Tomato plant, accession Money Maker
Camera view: vertical (180 deg); turntable rotation: 210 degrees
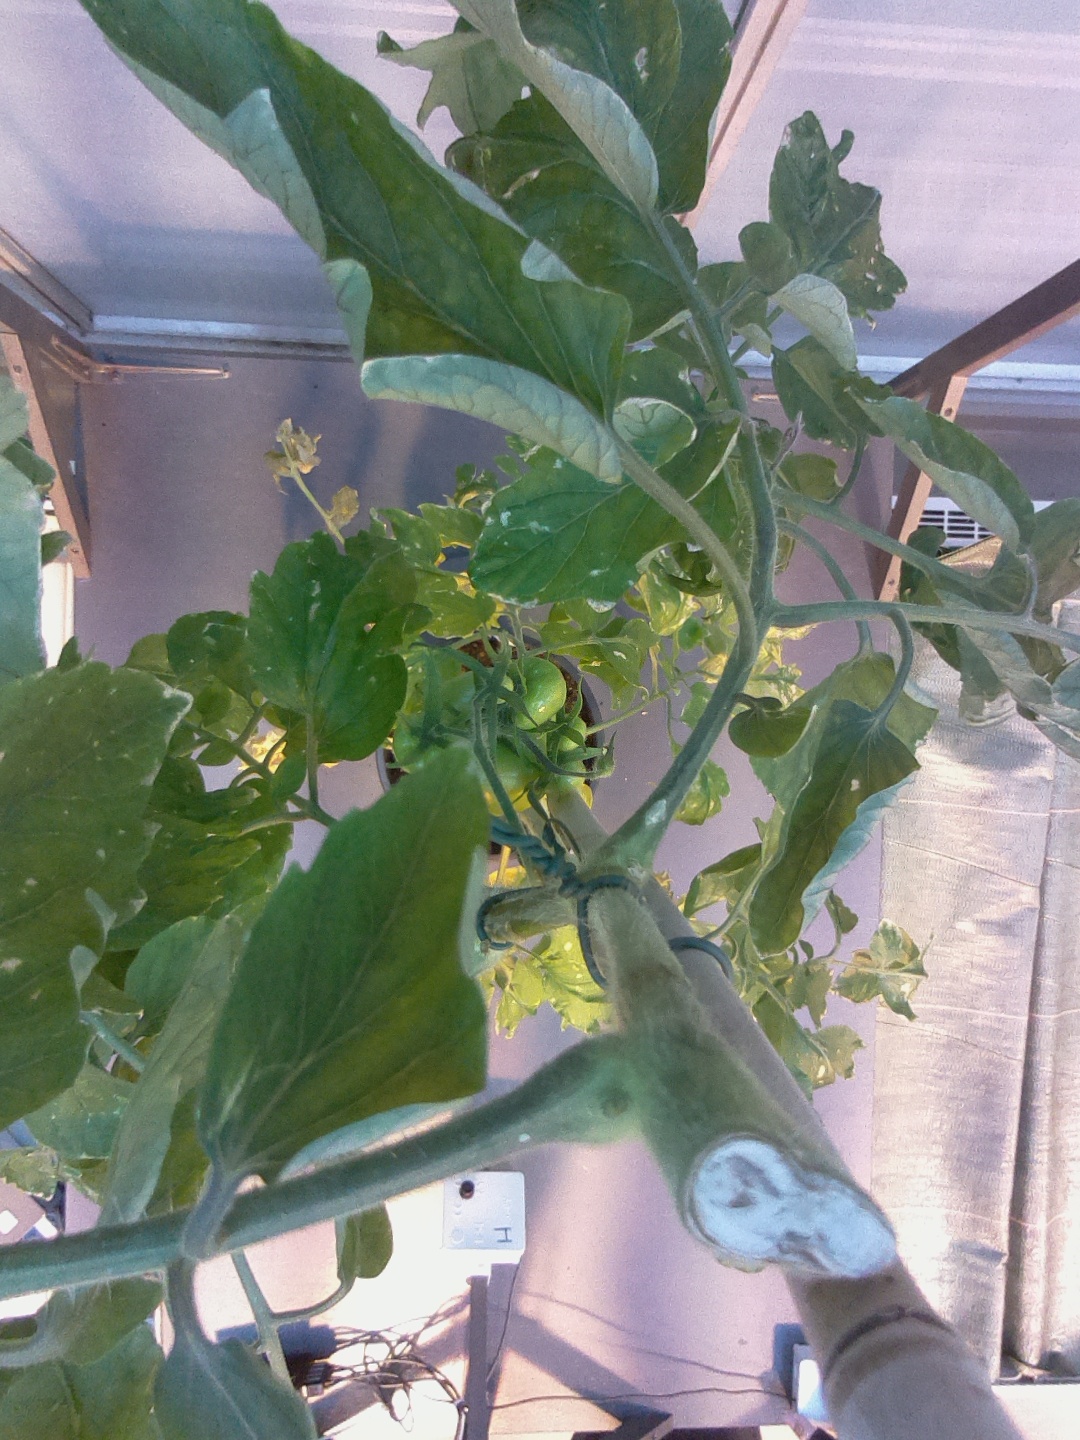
BBCH growth stage 77: 70%-80% of final fruit size